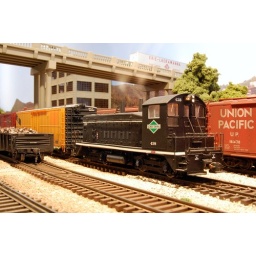
IC 438 revs up to pull a cut of cars under the route 20 bridge in Dubuque, IA 1970